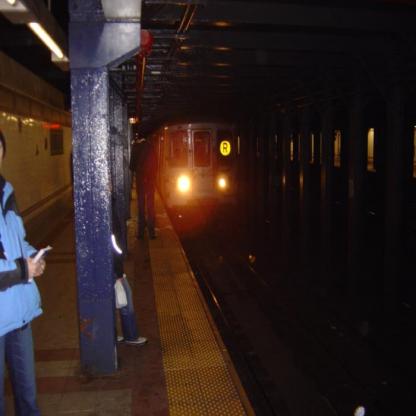
Scene: Indoor